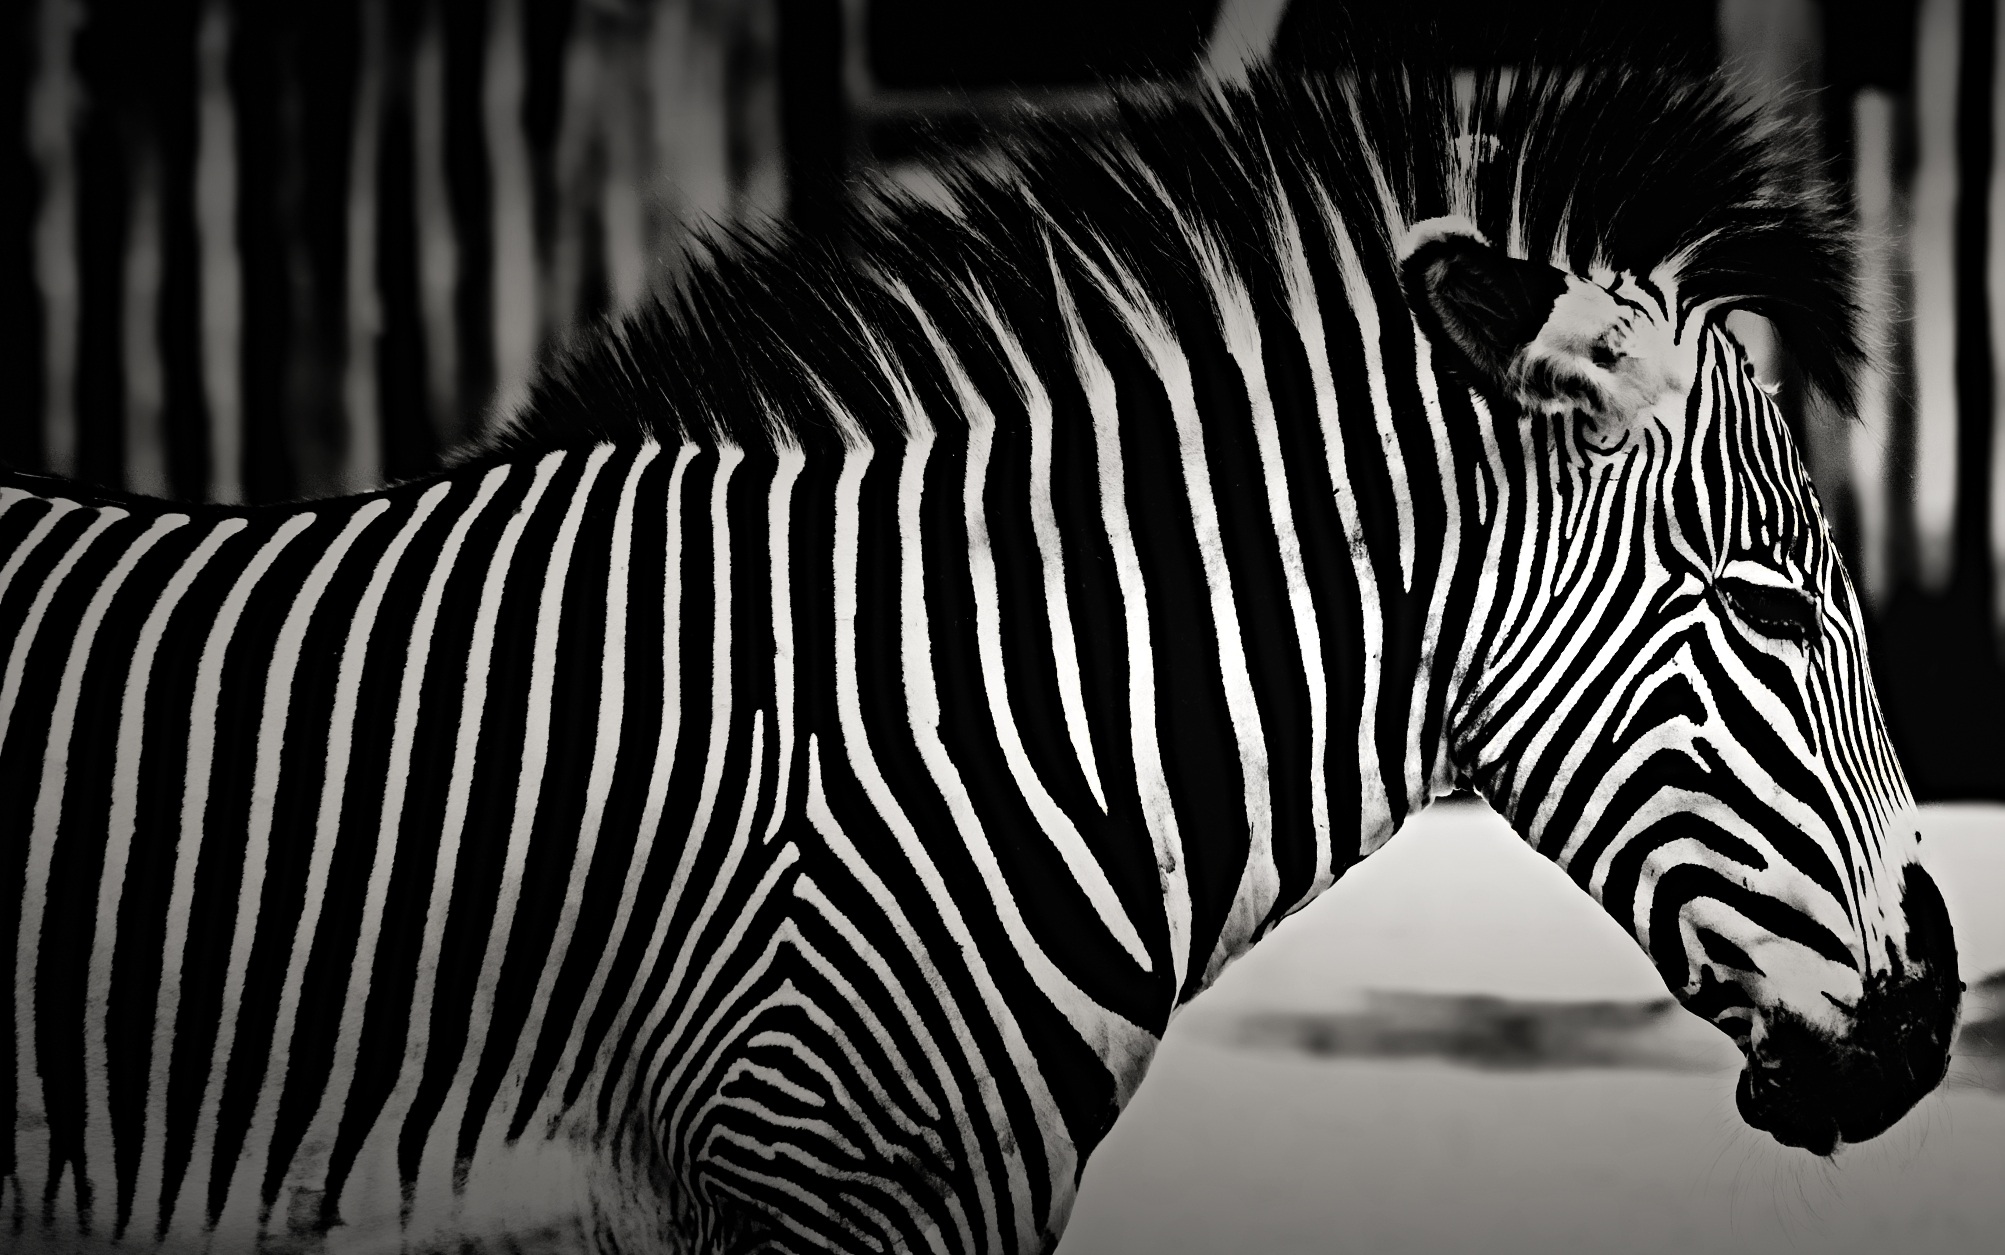
nature, black and white, photography, animal, mammal, mane, black, monochrome, fauna, zebra, striped, close up, animals, stripes, vertebrate, b w, monochrome photography, horse like mammal